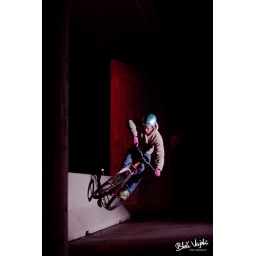
Easy photoshoot with a friend Vlado. This is his spot behind his house under a highway bridge.